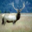
Label: deer